The Scorpion with Two Tails

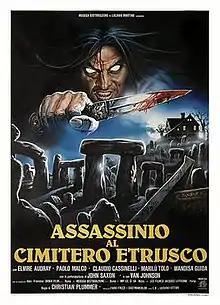
Italian theatrical release poster by Enzo Sciotti

The Scorpion with Two Tails is a 1982 film directed by Sergio Martino.